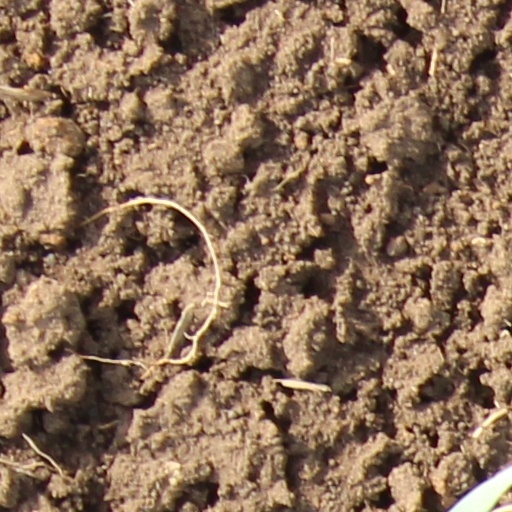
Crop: wheat